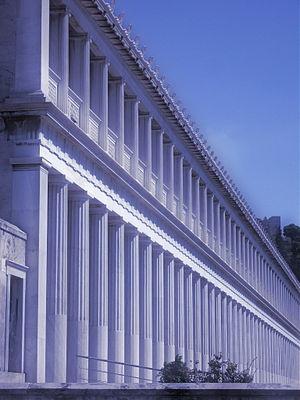
La rhétorique est à la fois la science et l'art de l'action du discours sur les esprits. Le mot provient du latin rhetorica, emprunté au grec ancien ῥητορικὴ τέχνη, qui se traduit par « technique, art oratoire ». Plus précisément, selon Ruth Amossy : « telle qu’elle a été élaborée par la culture de la Grèce antique, la rhétorique peut être considérée comme une théorie de la parole efficace liée à une pratique oratoire ».